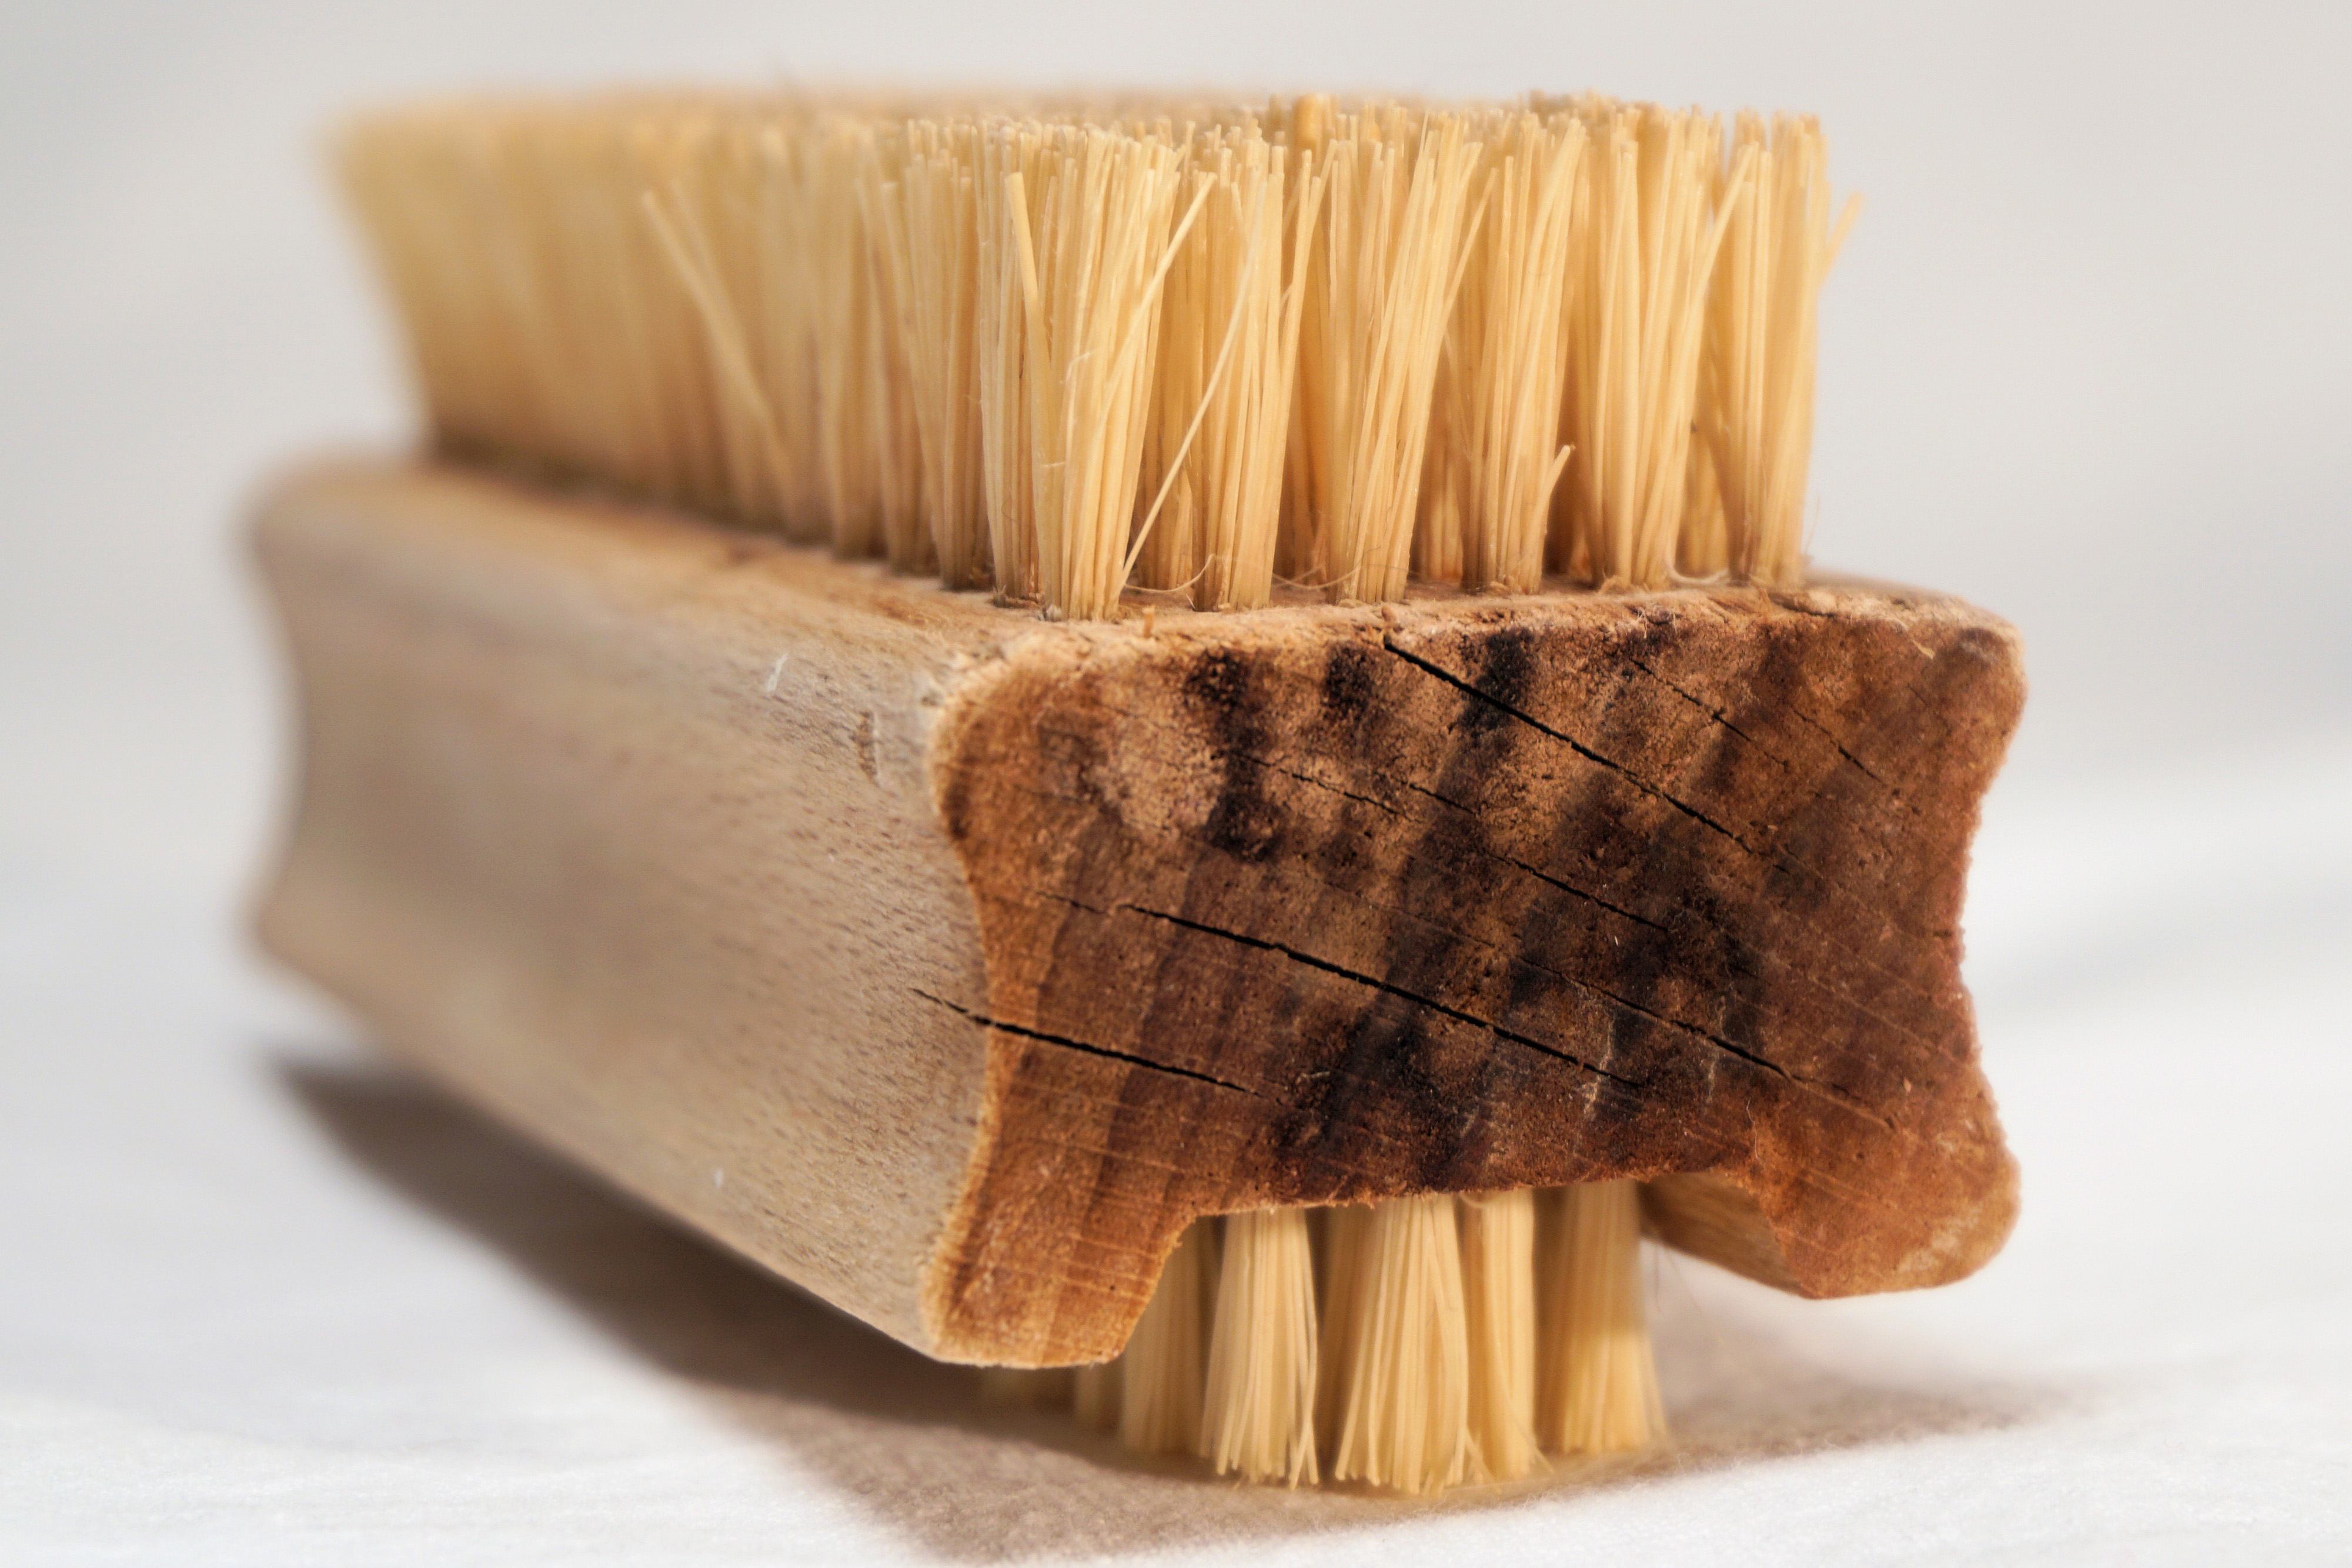
wood, personal care